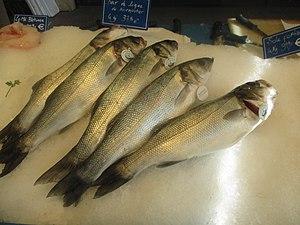
Bars de ligne de Noirmoutier au marché de Levallois-Perret.
Le bar commun ou bar européen, surnommé loup ou perche de mer, est une espèce de poissons principalement marins qui entrent parfois en eau saumâtre et en eau douce, appartenant à la famille des moronidés. Cette espèces est en nette régression et fait donc l'objet de mesures de gestion.